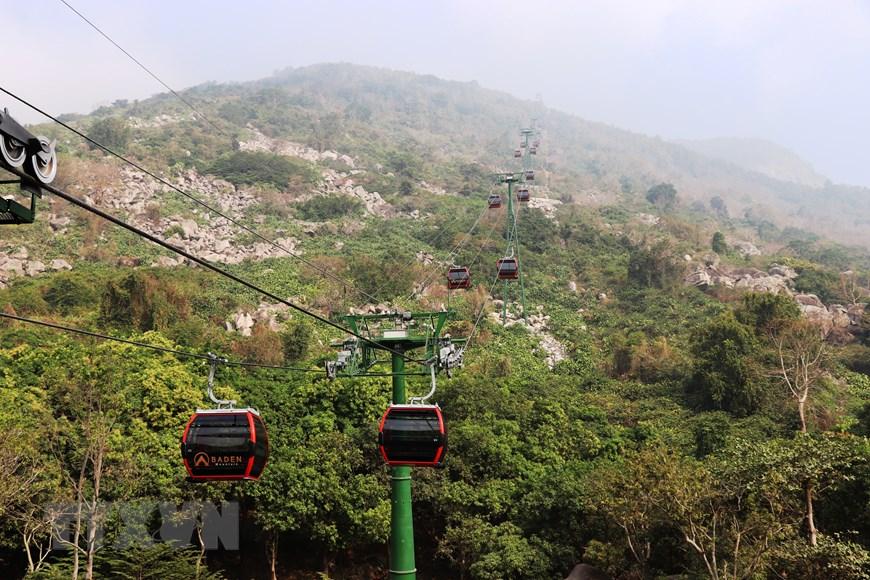
có thể thấy khung cảnh của một ngọn núi ở phía dưới dây cáp treo